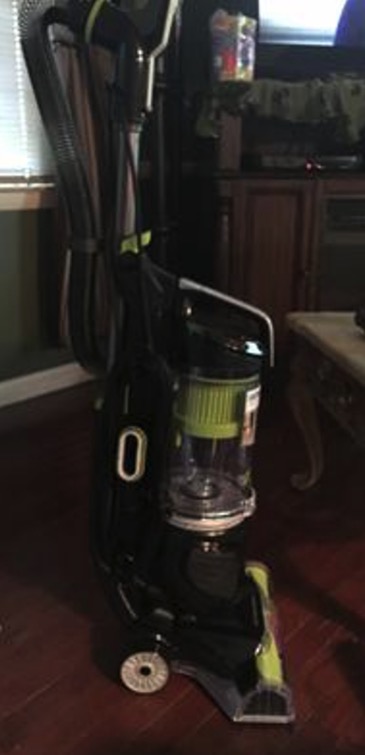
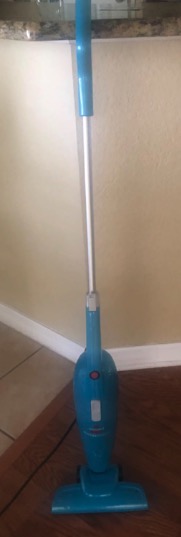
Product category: items_vacuum
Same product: no